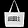
Label: Bag